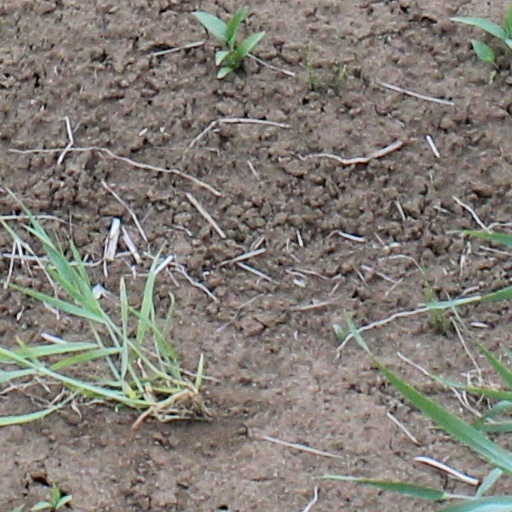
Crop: wheat